Brahman

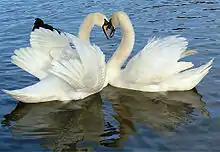
Swan (Hansa, हंस) is the symbol for "Brahman-Atma"n in Hindu iconography.

"Brahman" is a concept present in Vedic Samhitas, the oldest layer of the Vedas dated to the late 2nd millennium BCE. For example,